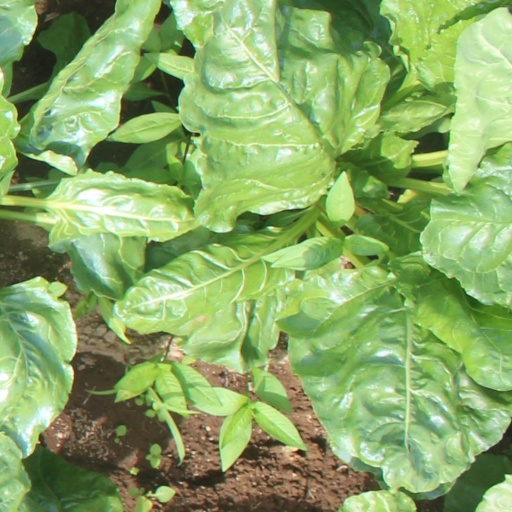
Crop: sugar beet